Andrew Young House

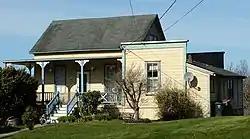
The Andrew Young House in 2014

The Andrew Young House is a historic house in Astoria, Oregon, United States.